Bosnia and Herzegovina–Spain relations

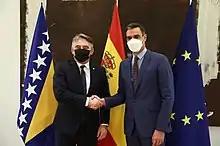
Meeting between Željko Komšić and Spanish prime minister Pedro Sánchez in Moncloa (February 2022).

Spain allied with Bosnia and Herzegovina during the Bosnian War (1992–1995). Following the passage of Resolution 770 by the United Nations Security Council in 1993, which guaranteed delivery of humanitarian aid by UN troops even under force, Spain, along with France, Italy, and Belgium, sent troops to aid the effort. Spain also joined France, Great Britain, and the United States in signing a May 22, 1993, "joint strategy" agreement to guard "safe areas" against Serbian invasion.